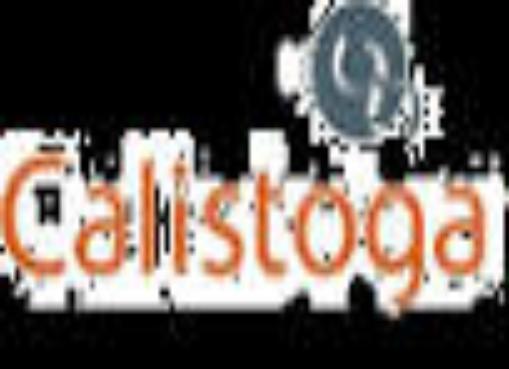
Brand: Calistoga
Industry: Food